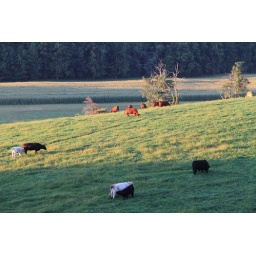
Taken in Floyd County Va. off of the Blue Ridge Parkway. Dont let big red catch you in the field :)